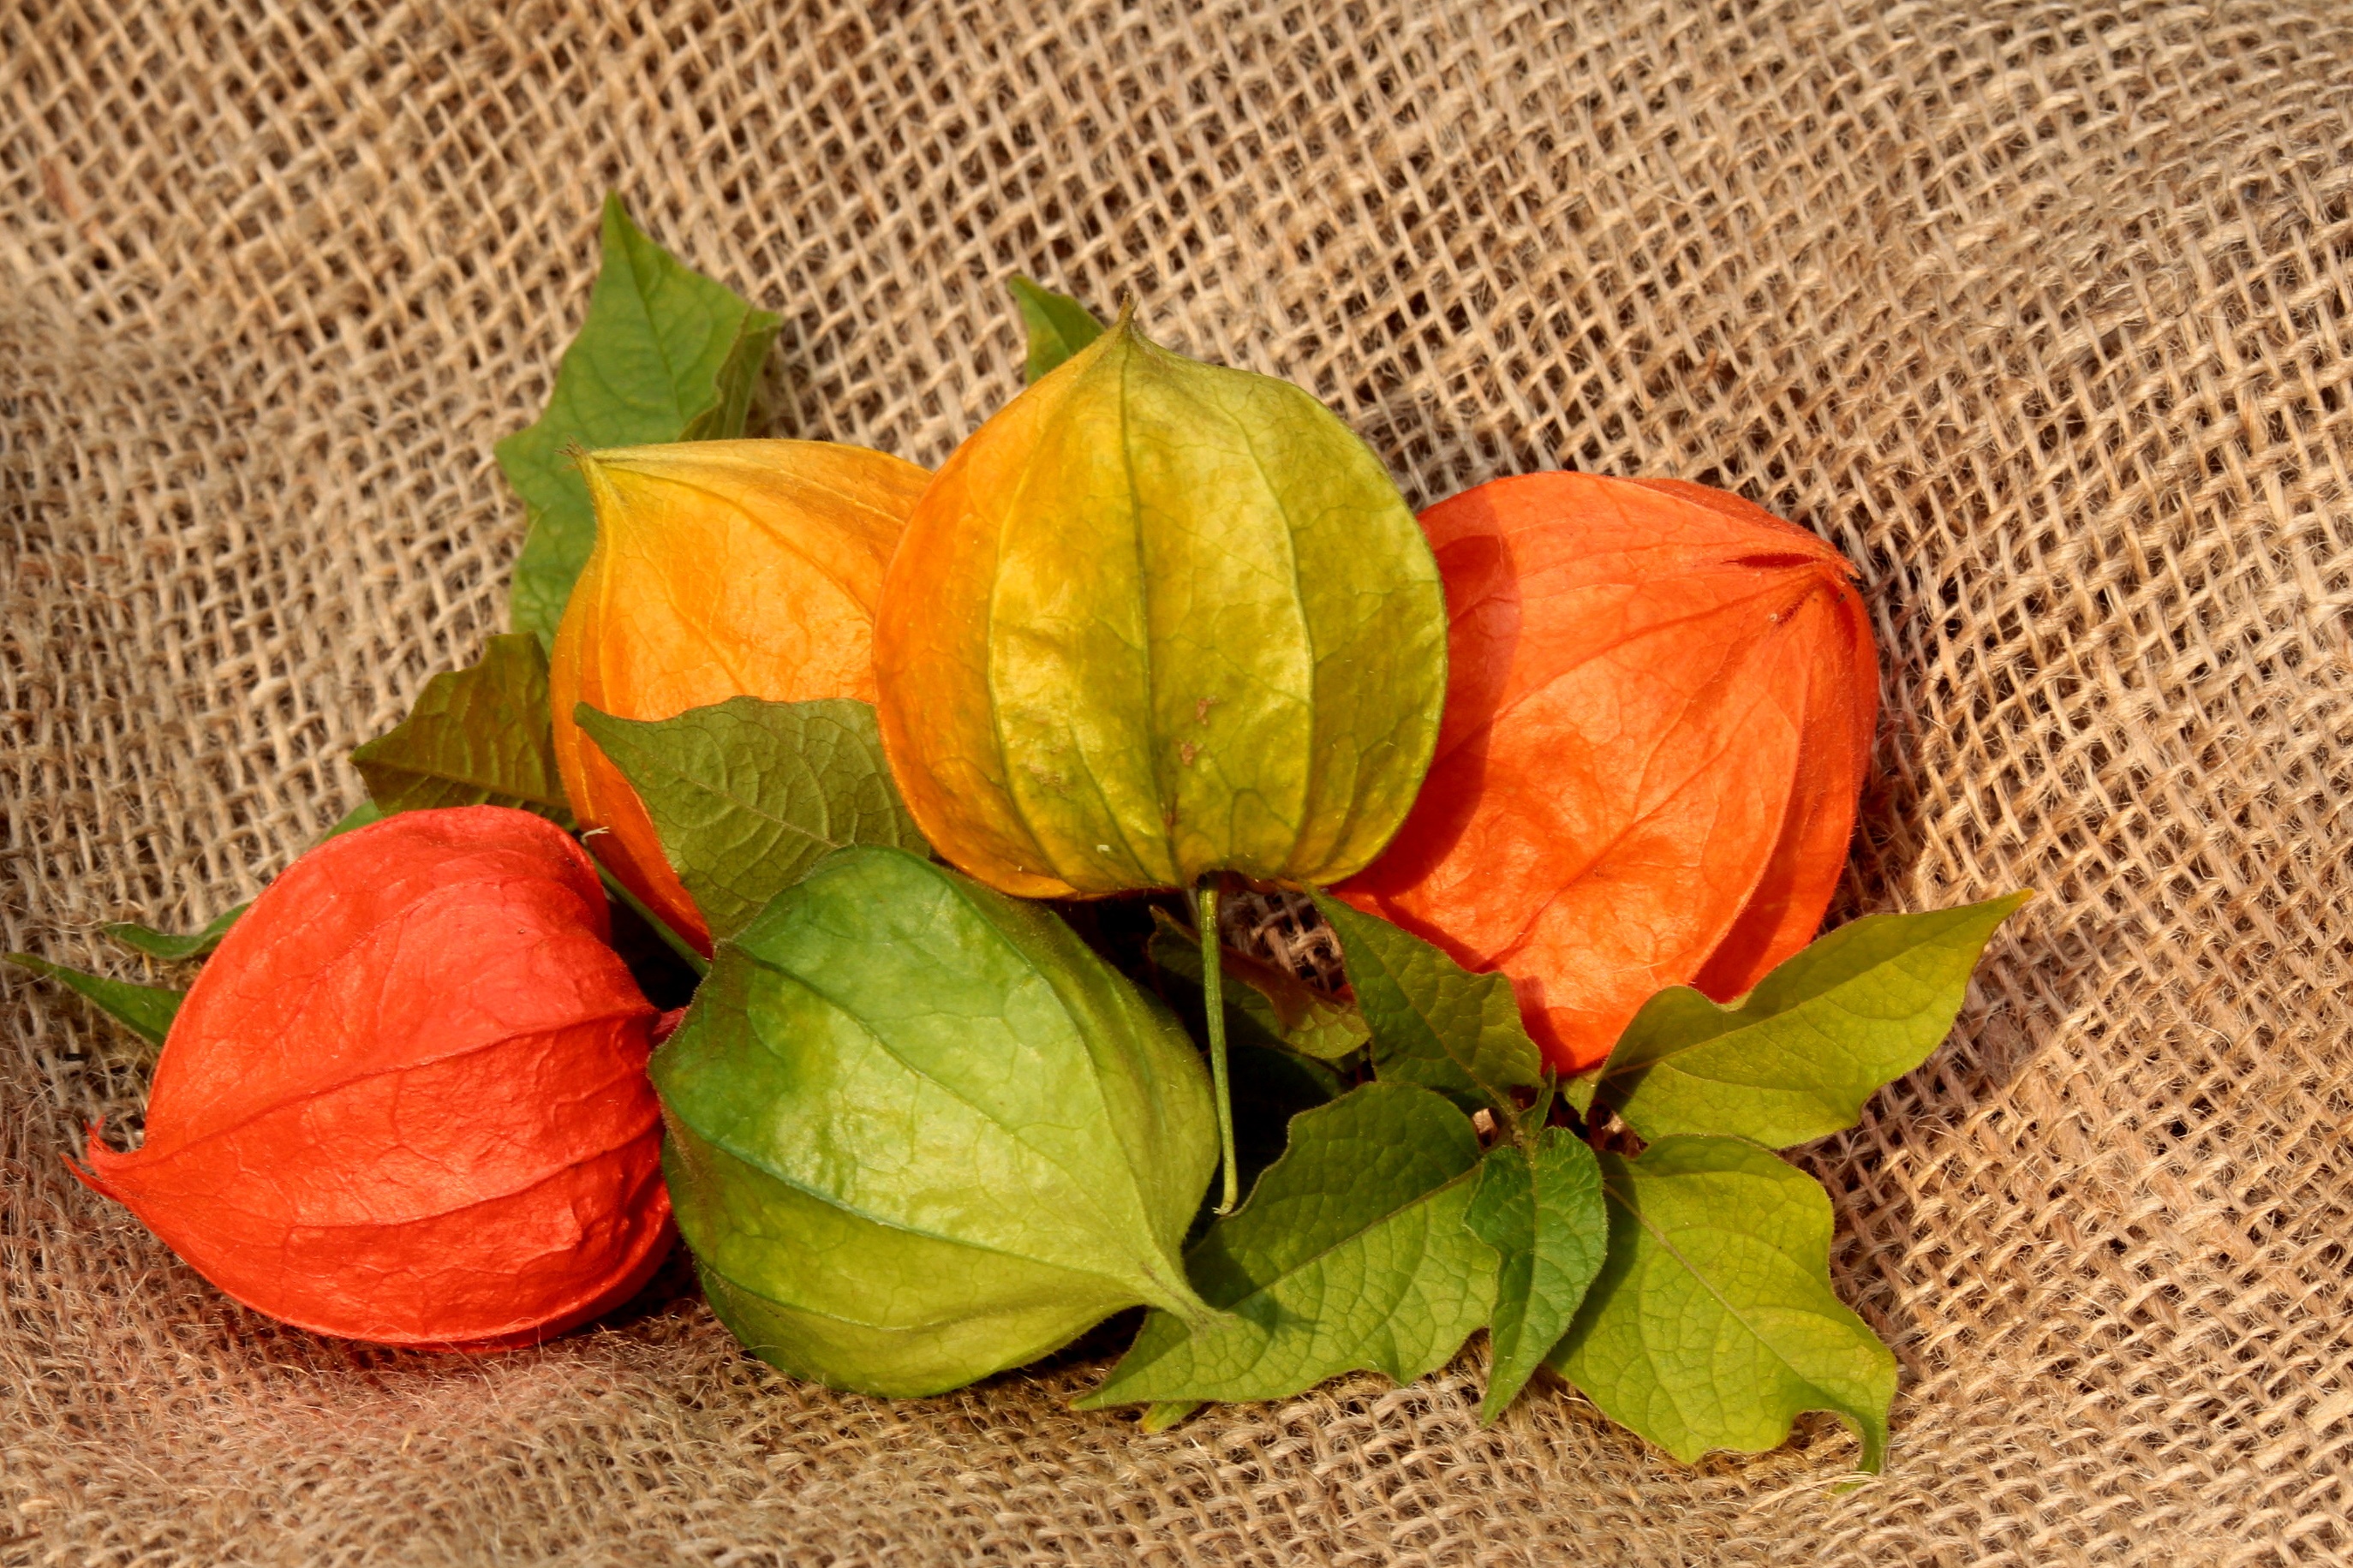
plant, fruit, leaf, flower, orange, food, green, produce, vegetable, autumn, yellow, still life, gourd, lanterns, physalis, flowering plant, jute bag, land plant